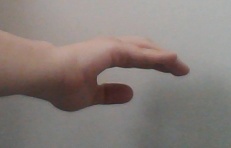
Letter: jeem